Lyndon B. Johnson

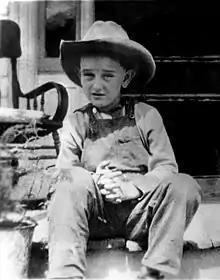
A seven-year-old Johnson, wearing his trademark cowboy hat, at his childhood farmhouse near Stonewall, Texas, in 1915

Lyndon Baines Johnson was born on August 27, 1908, near Stonewall, Texas, in a small farmhouse on the Pedernales River. He was the eldest of five children born to Samuel Ealy Johnson Jr. and Rebekah Baines. Johnson was not given a name until he was three months old, as his parents could not agree on a name that both liked. Finally, he was named after "criminal lawyer—a county lawyer" W. C. Linden, who his father liked; his mother agreed on the condition of spelling it as Lyndon. Johnson had one brother, Sam Houston Johnson, and three sisters, Rebekah, Josefa, and Lucia. Through his mother, he was a great-grandson of Baptist clergyman George Washington Baines.